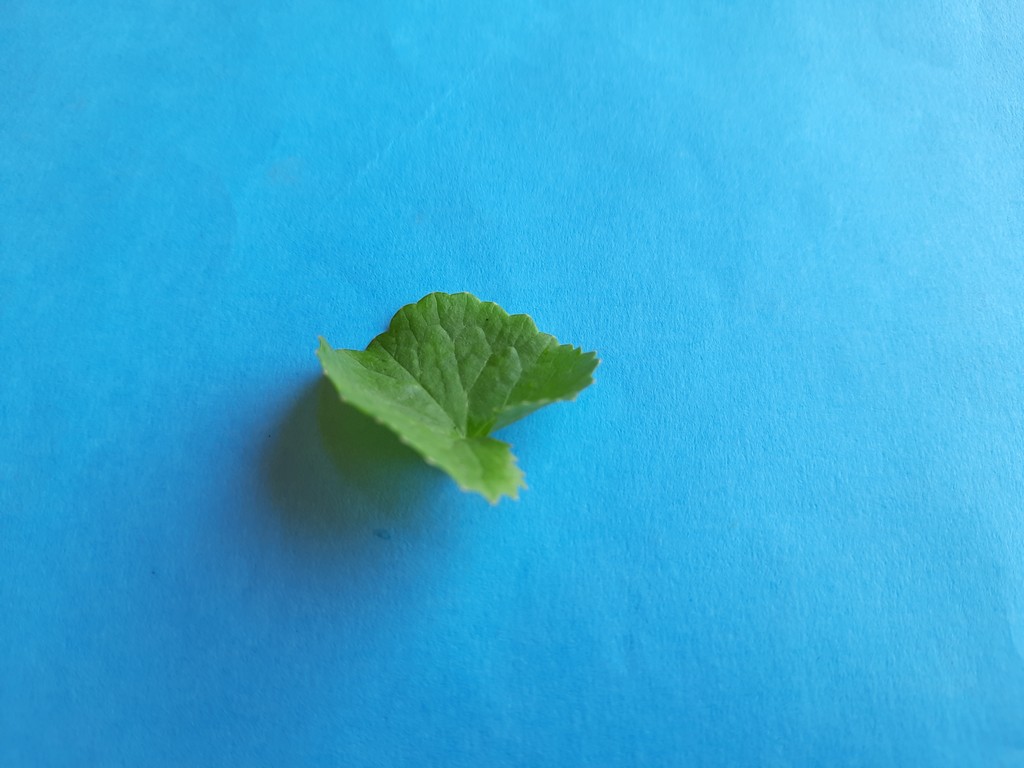
Label: Healthy